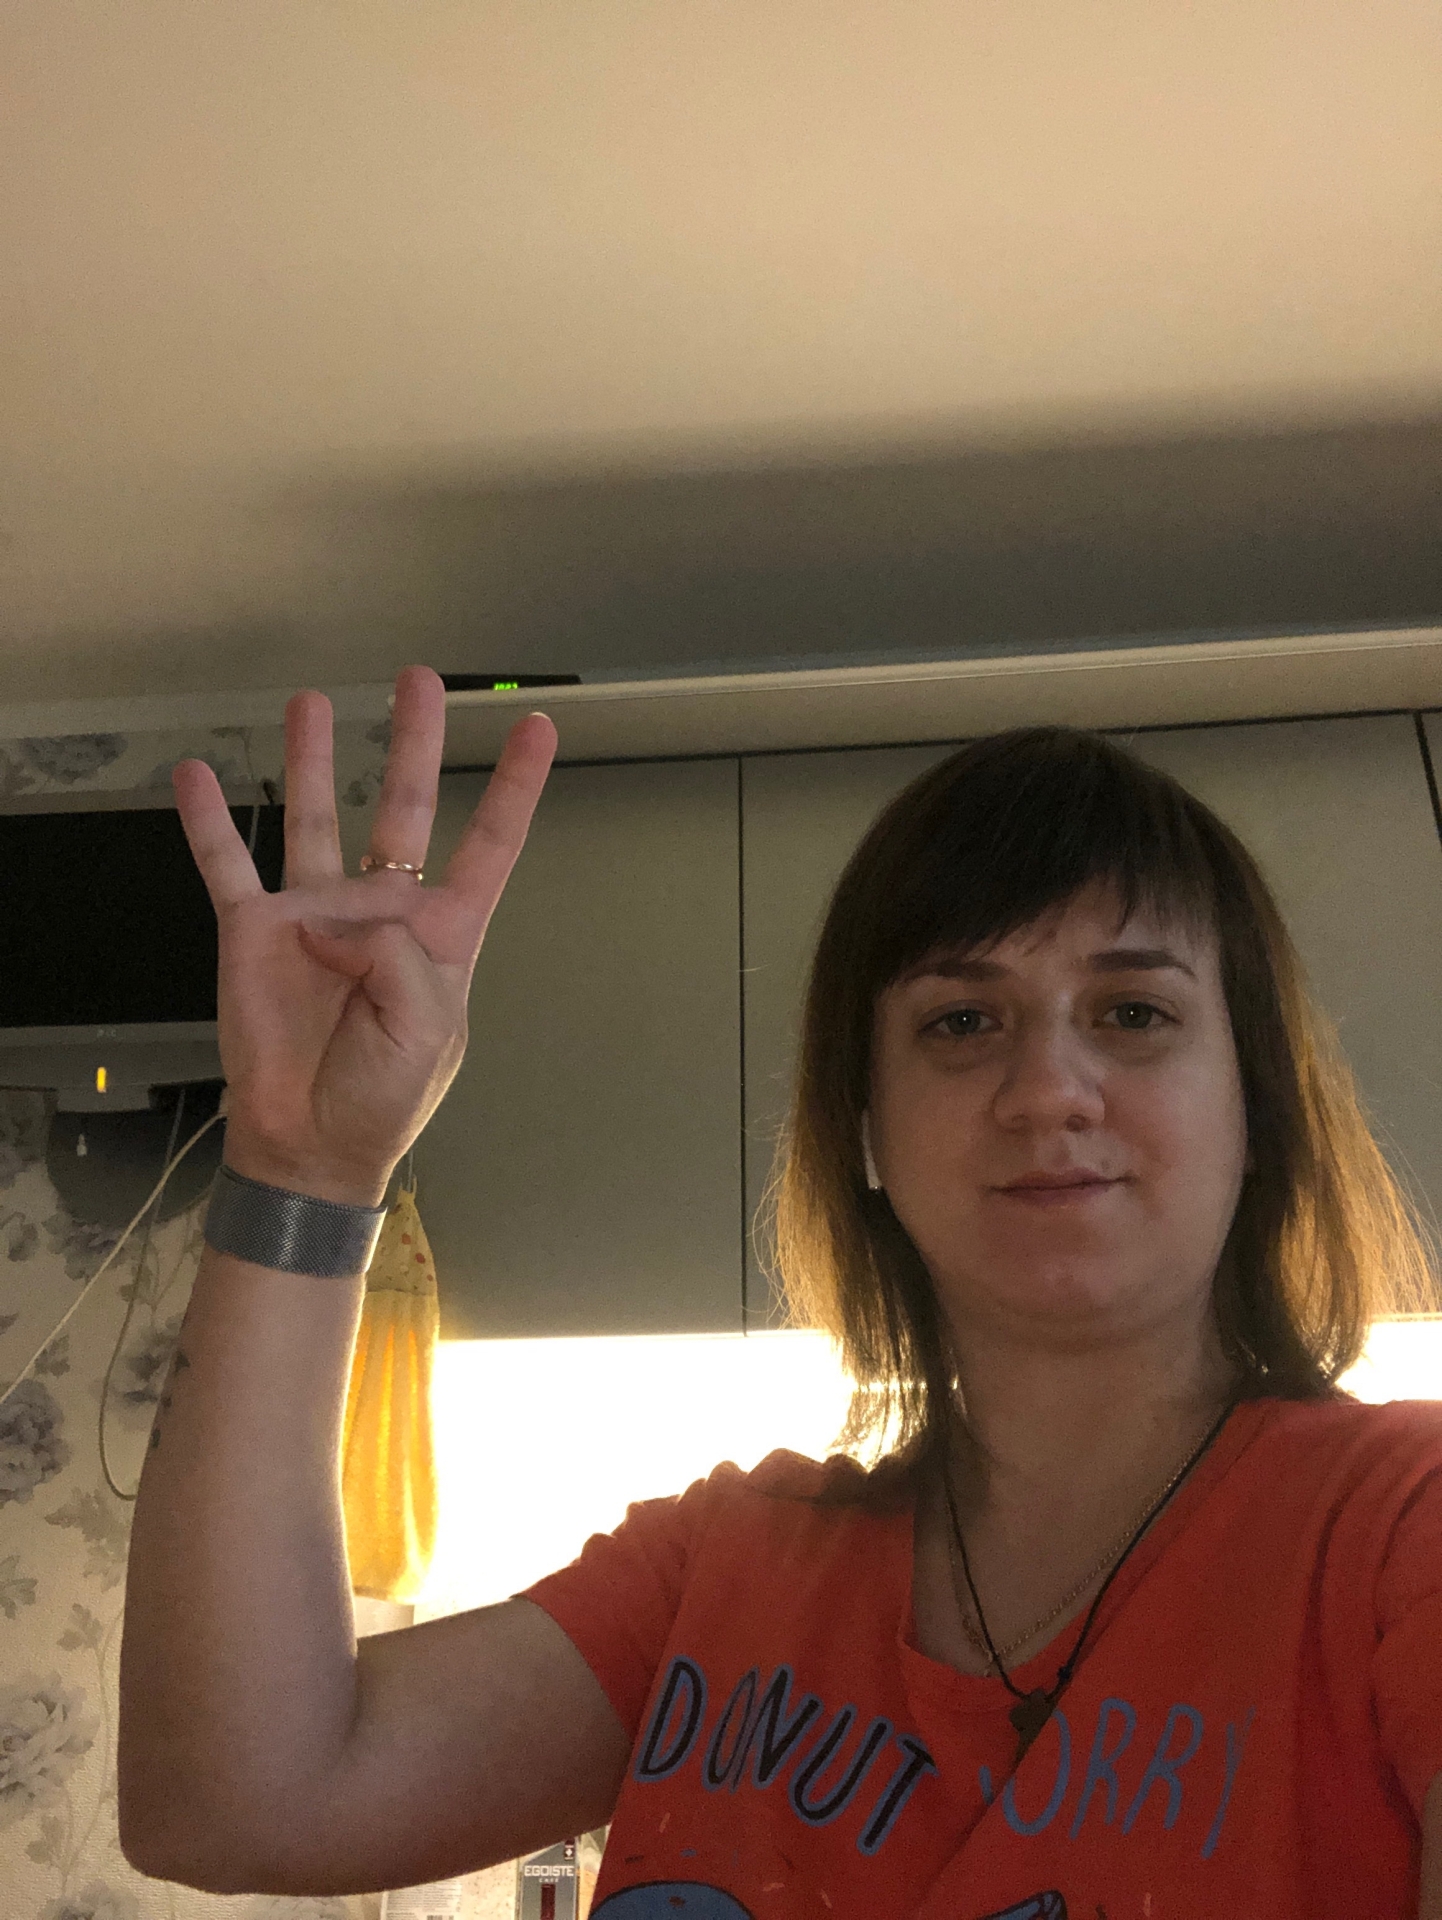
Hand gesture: four